Julie Dawn Cole

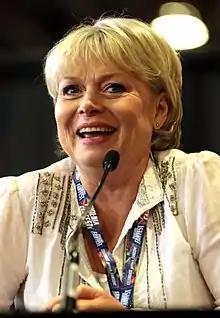
Cole in 2017

Julie Dawn Cole (born 26 October 1957) is an English actress and psychotherapist. She began her career as a child performer in the 1971 film "Willy Wonka & the Chocolate Factory", playing Veruca Salt.